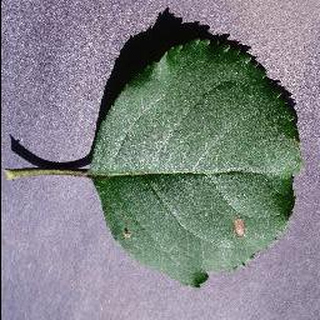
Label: apple_black_rot